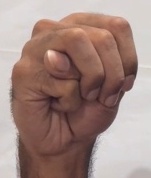
ASL sign: M